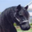
Label: horse